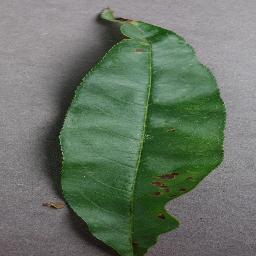
Label: Peach___Bacterial_spot